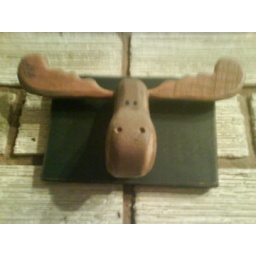
this is a wooden wall moose that is in my house